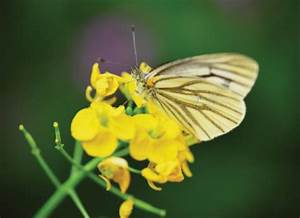
Label: farfalla